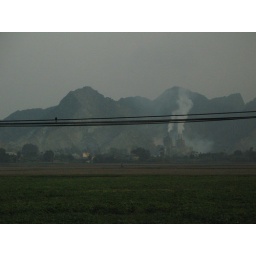
Very grainy picture taken through window of moving bus very late in the day. That's a drongo on the wire.